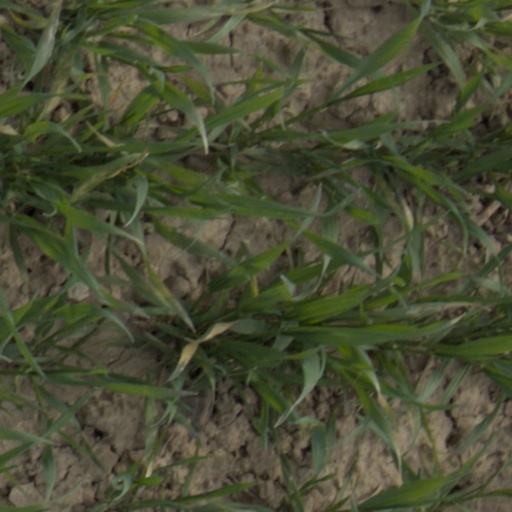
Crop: wheat